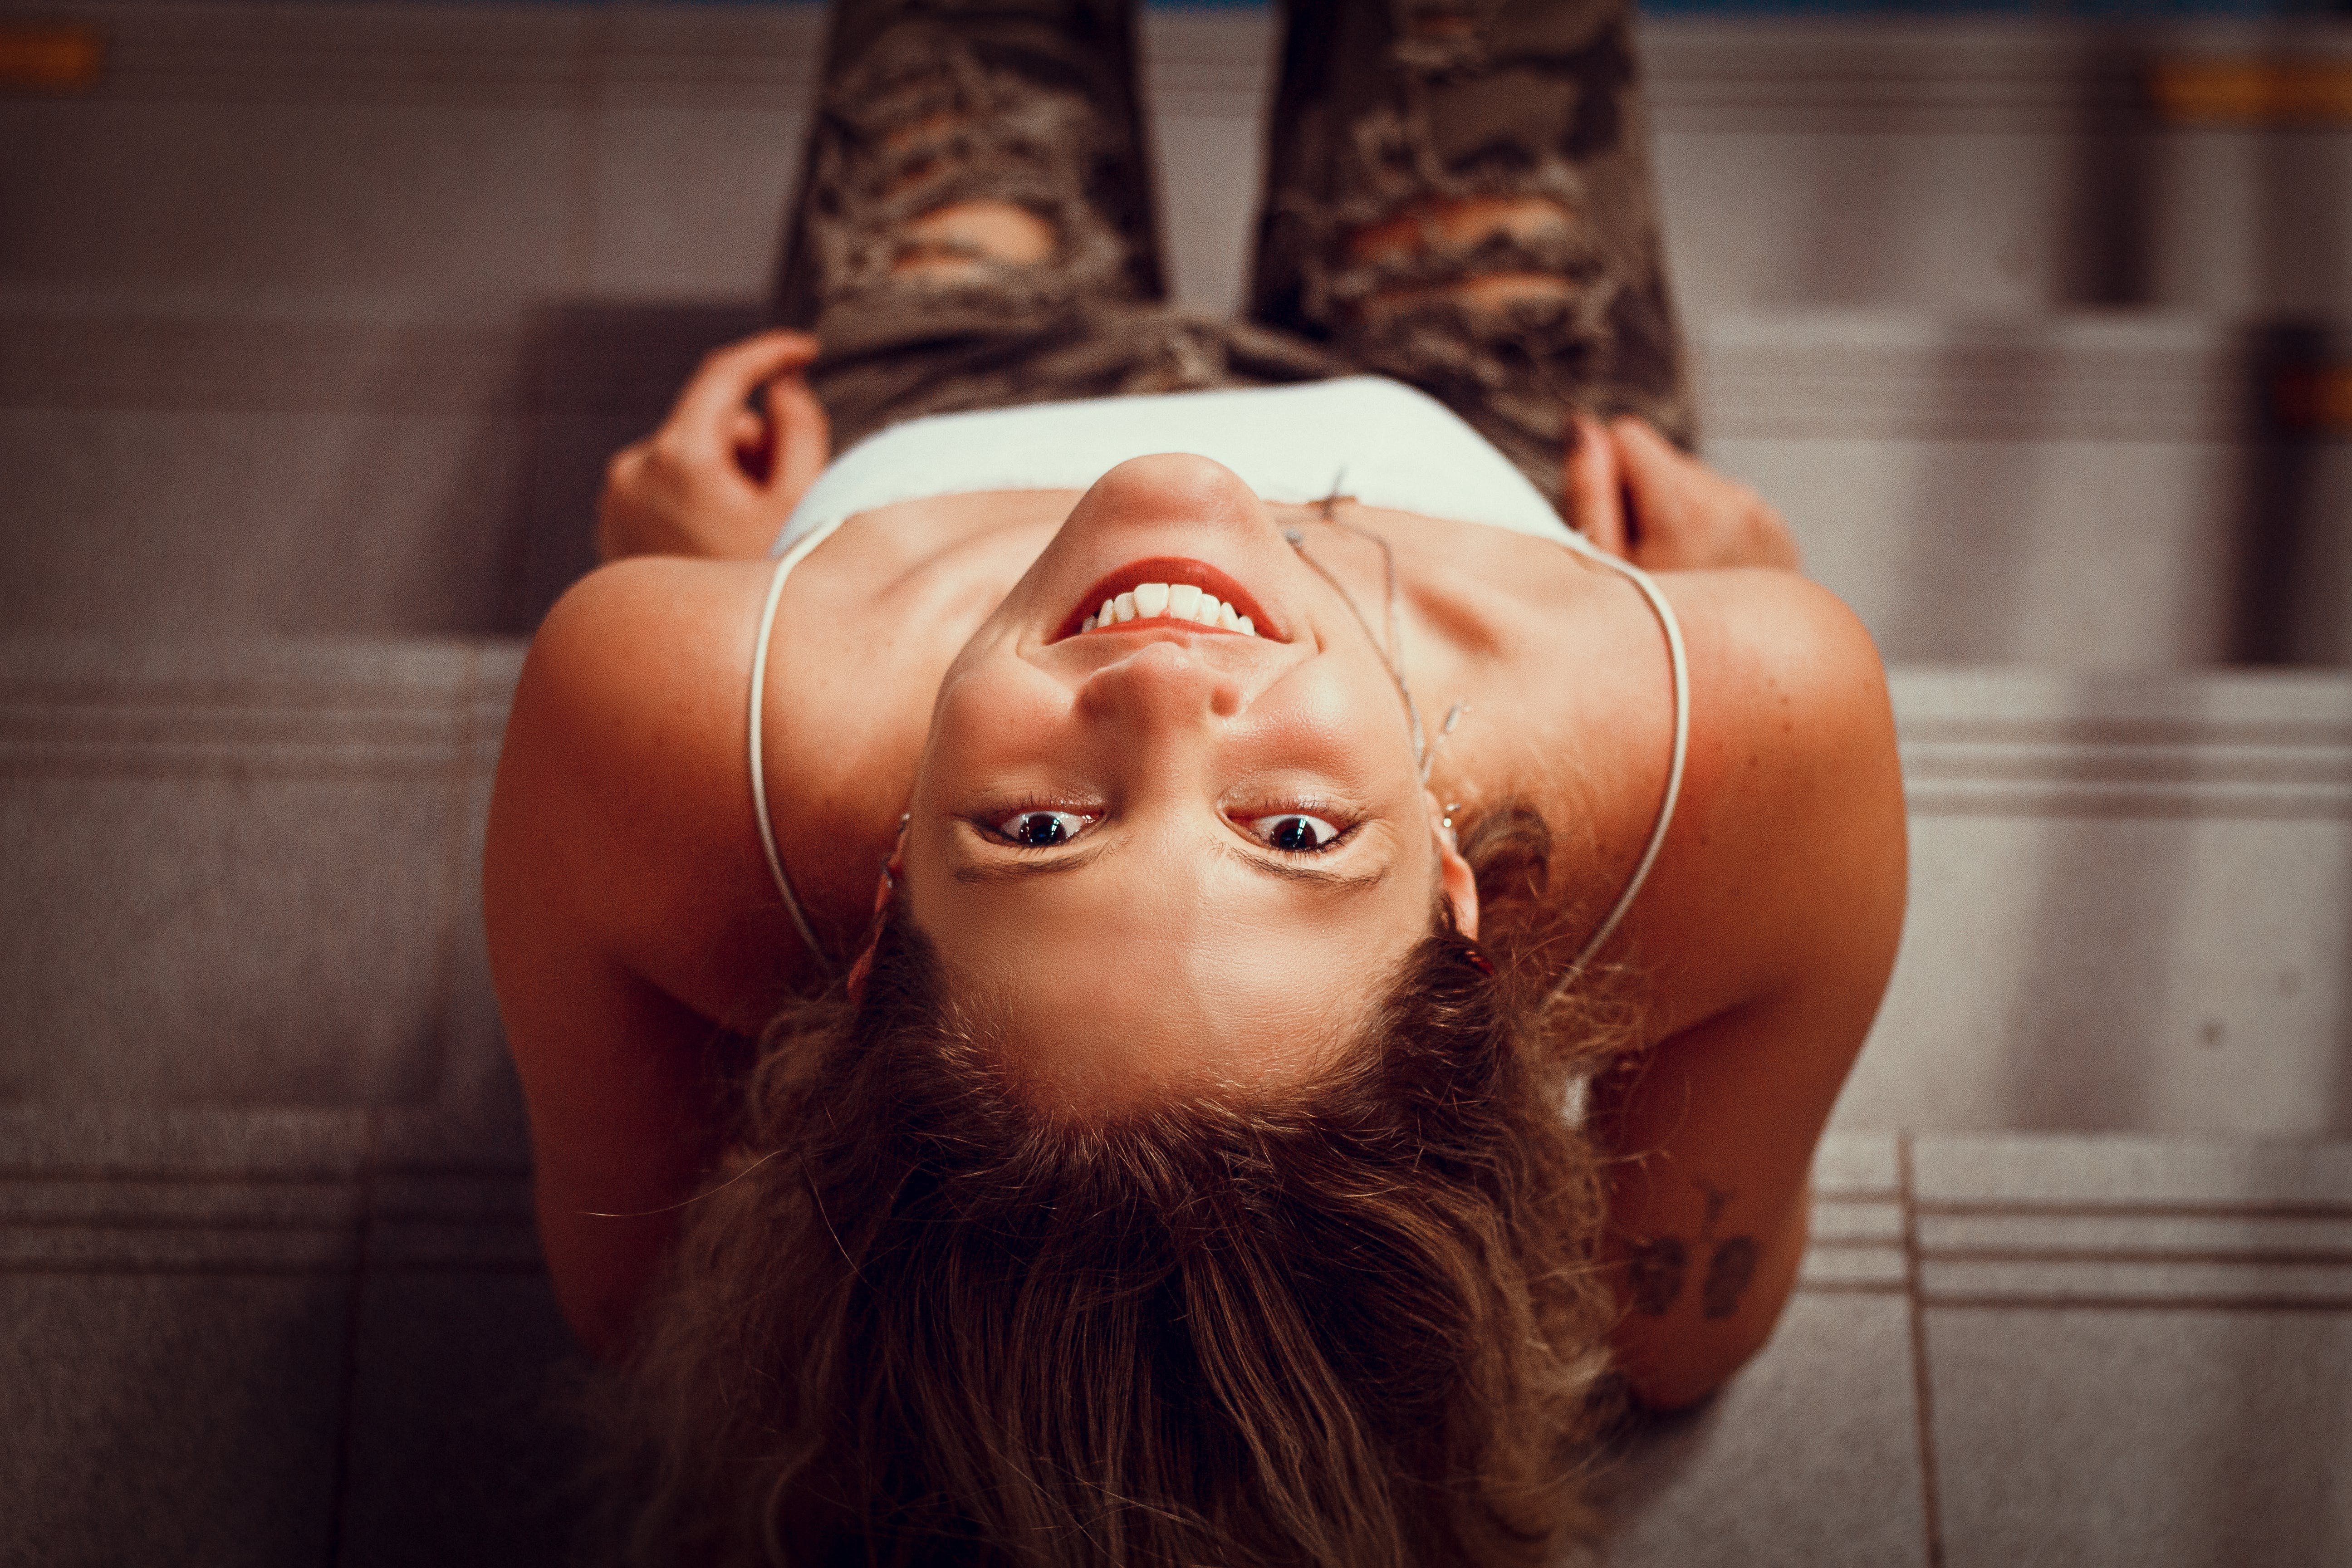
woman, nose, lip, smile, arm, eyebrow, shoulder, eye, mouth, eyelash, human body, neck, flash photography, jaw, gesture, chest, happy, headgear, abdomen, black hair, trunk, eyewear, jewellery, long hair, elbow, red hair, brown hair, blond, human leg, child, beard, flesh, darkness, fun, portrait photography, portrait, laugh, photo shoot, facial hair, headpiece, Barechested, selfie, model